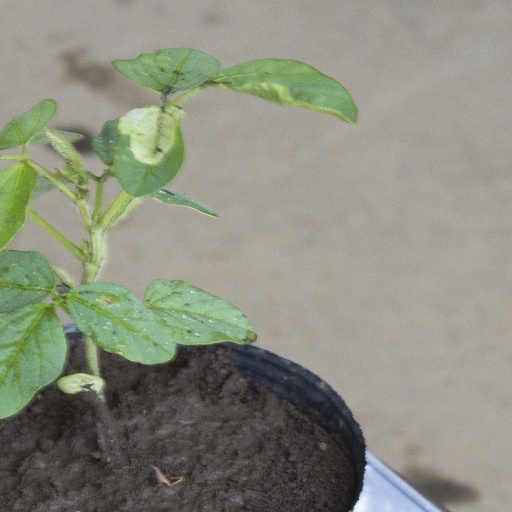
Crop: soybean